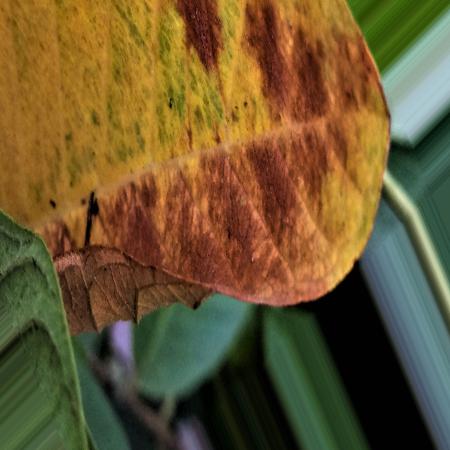
Label: Red rust